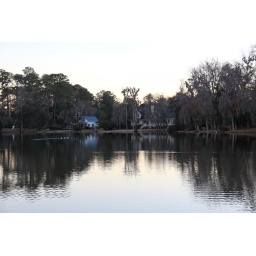
Ken tells me that alligator abound in this fresh water lake during the summer.